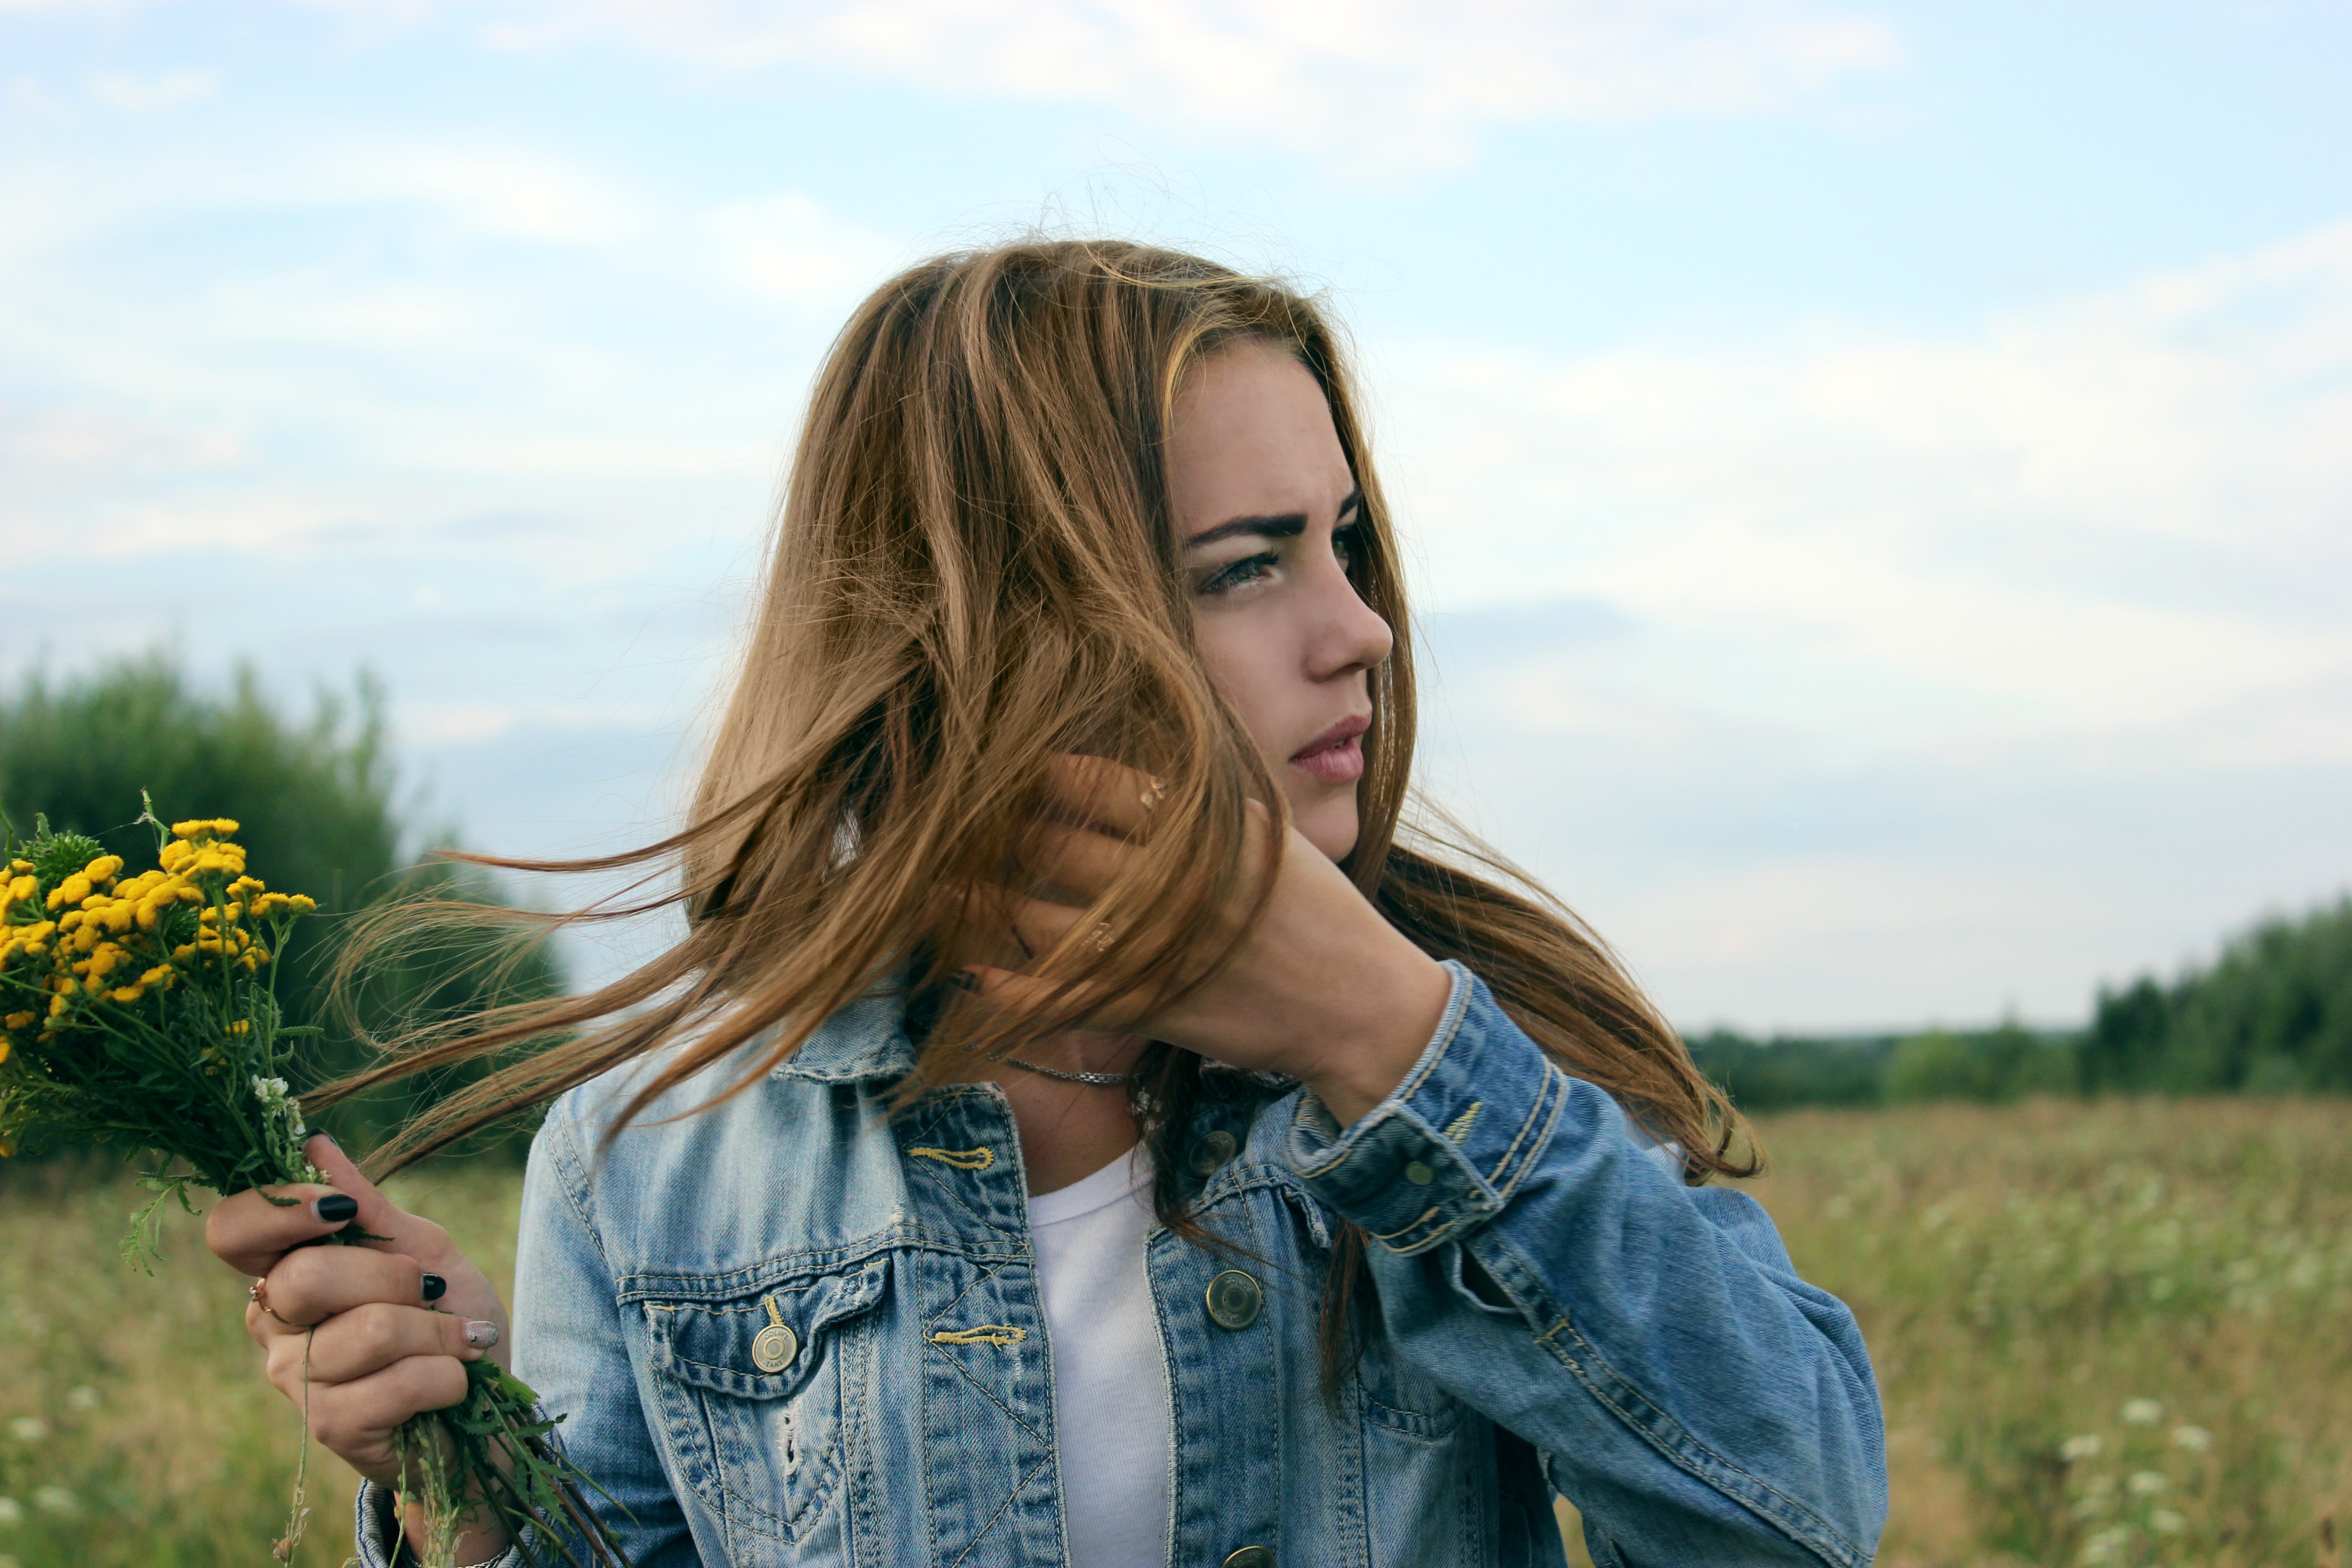
grass, person, girl, woman, hair, photography, portrait, model, spring, fashion, blue, lady, facial expression, season, hairstyle, smile, dress, beauty, blond, emotion, photo shoot, portrait photography